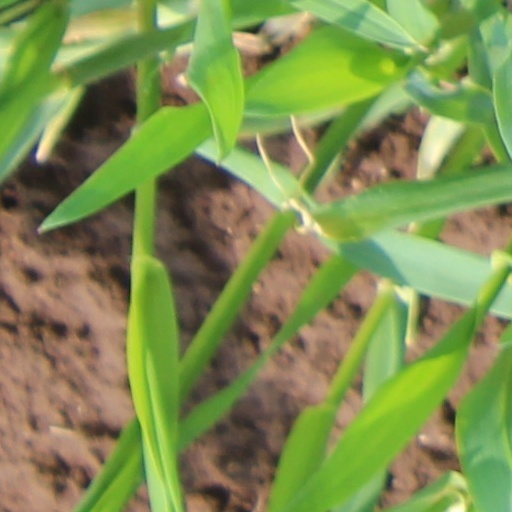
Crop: wheat